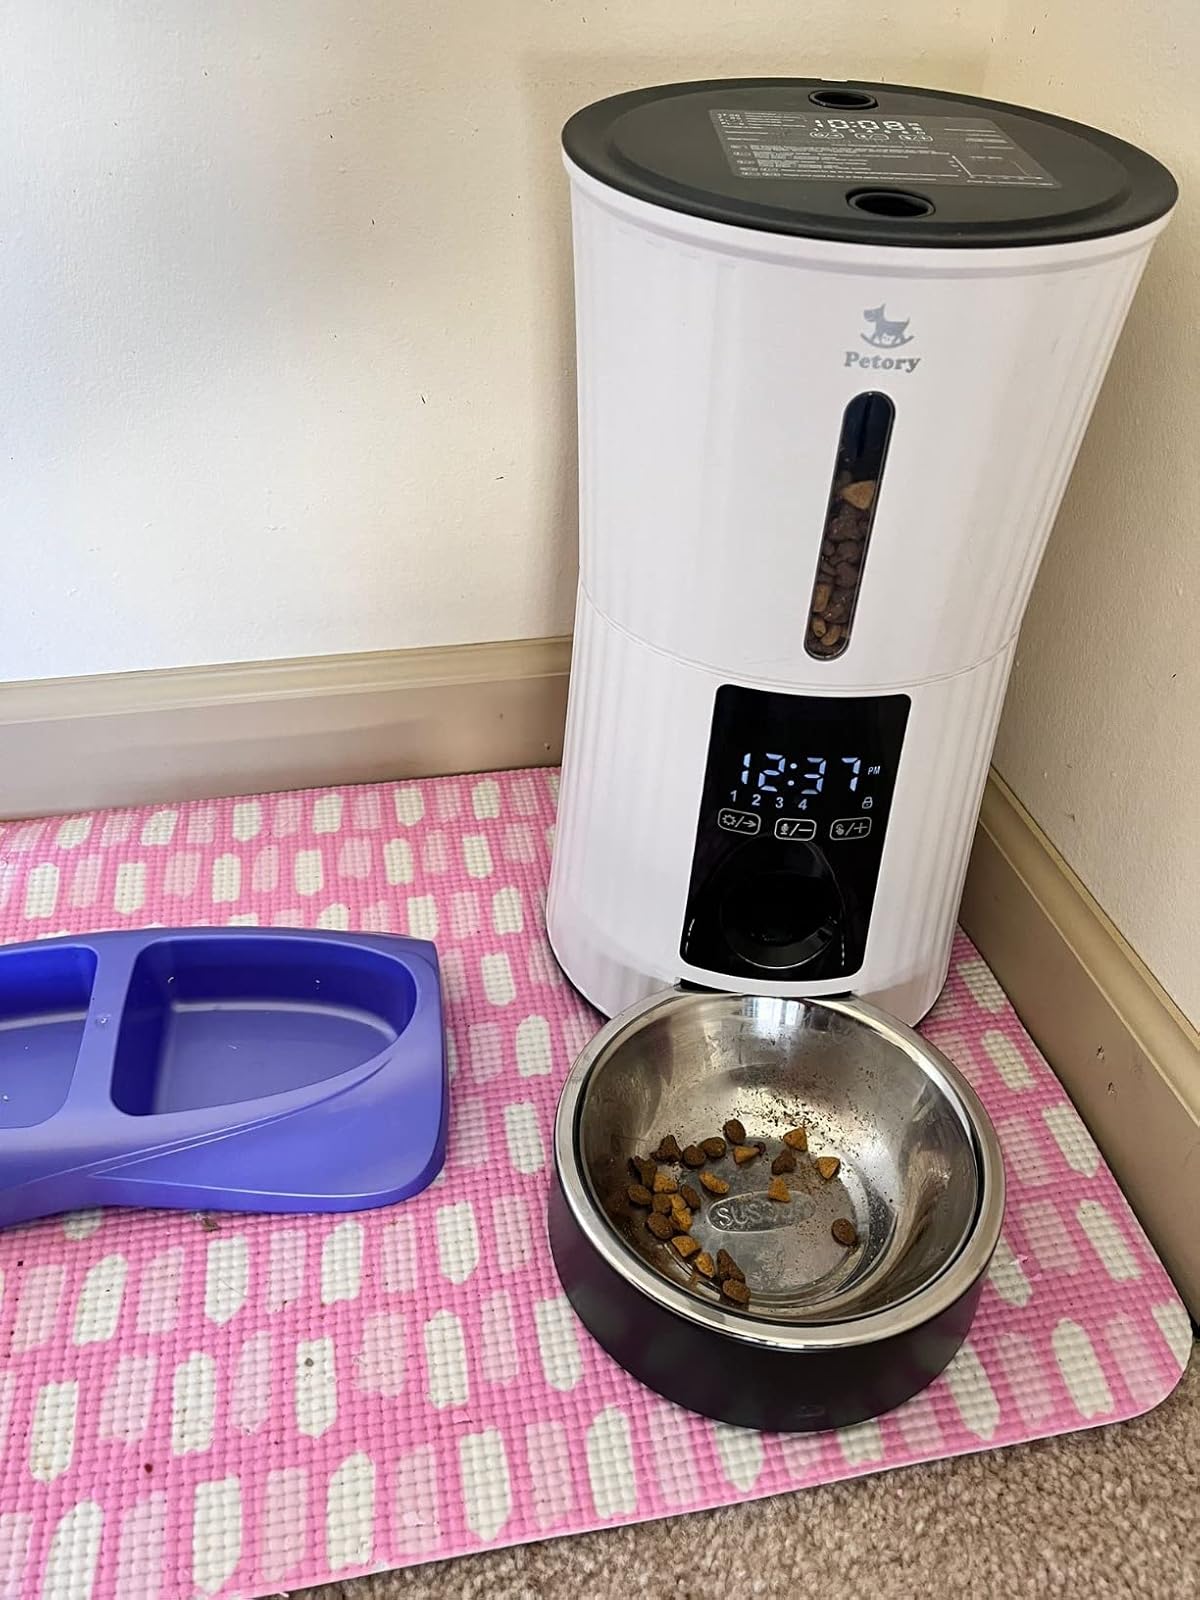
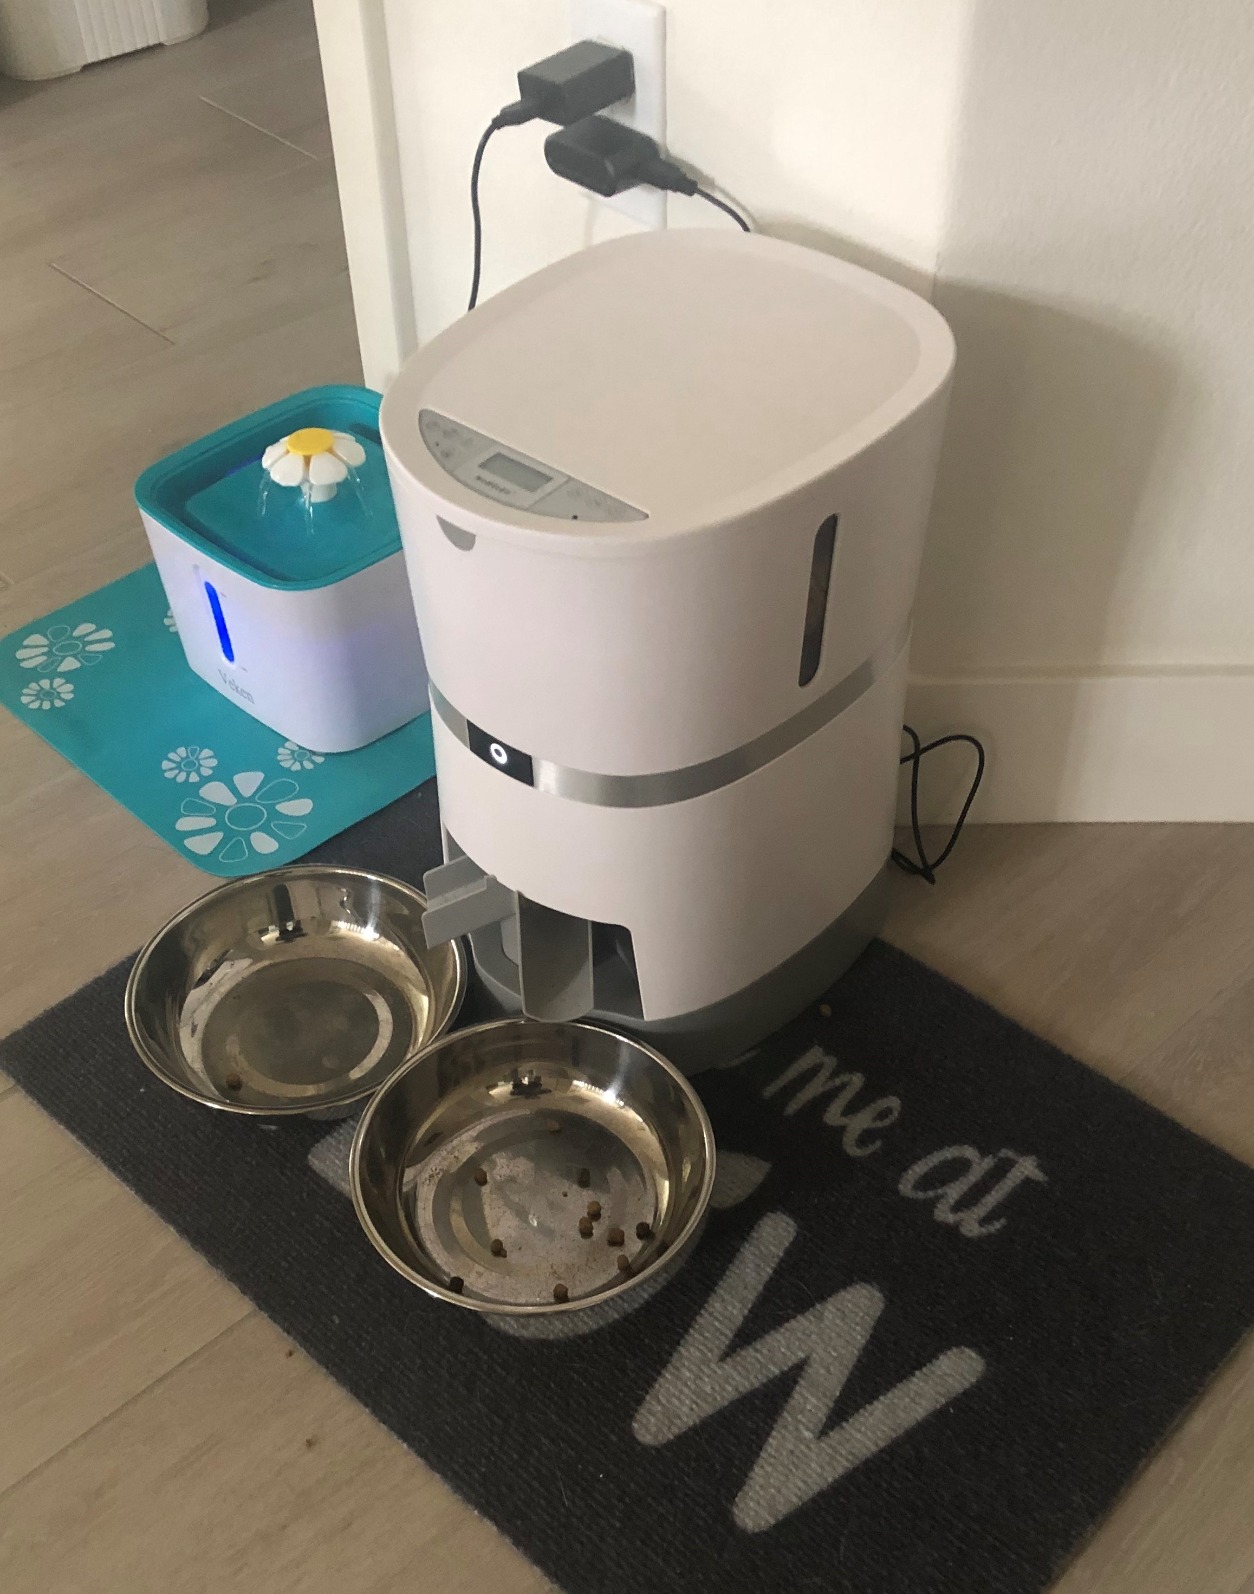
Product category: items_feeder
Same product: no